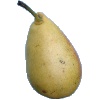
Label: Pear 2